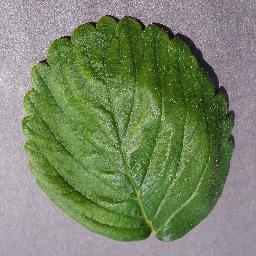
Label: Strawberry___healthy